Universal (act)

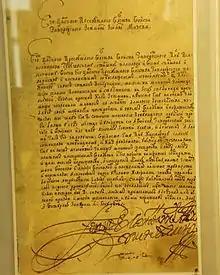
"A Universal on Taxation of gristmills" by Ivan Mazepa

Universal is a historic term that means an official proclamation or legal act. In several historic periods Universals were issued in the Polish–Lithuanian Commonwealth by the Polish, Lithuanian and later also by Ukrainian authorities. The name originates from Latin "litterae universales", meaning universal publication directed to all. The term was recently revived in modern Ukraine where the Universal of National Unity, a political multiparty agreement signed on 3 August 2006, ended a parliamentary crisis.